Master Chandgiram Sports Stadium

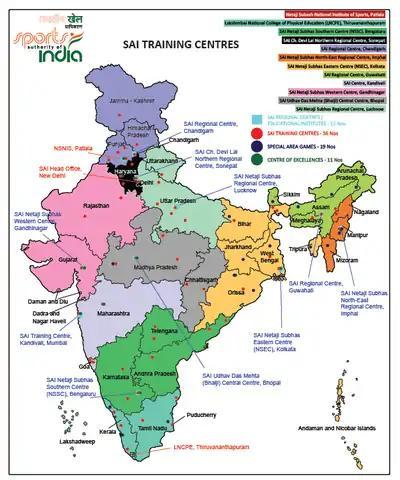
SAI Training Centres across India

Master Chandgi Ram Sports Stadium also has a sports training centre of Sports Authority of India in its campus. It offers residential training in Athletics, Field hockey, Handball and Wrestling and non-residential training in Shooting.